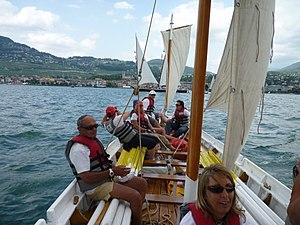
La Yole de Villefranche-sur-Mer à Vevey (Suisse) sur le lac Léman, naviguant avec les grandes ""barques du Léman"" ."
Laïssa Ana, yole de Bantry connue localement sous le nom de « Yole de Villefranche », est basée à la darse de Villefranche-sur-Mer, près de Nice.